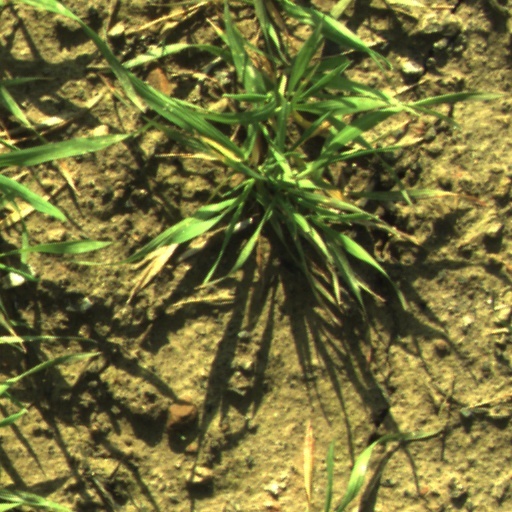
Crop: wheat